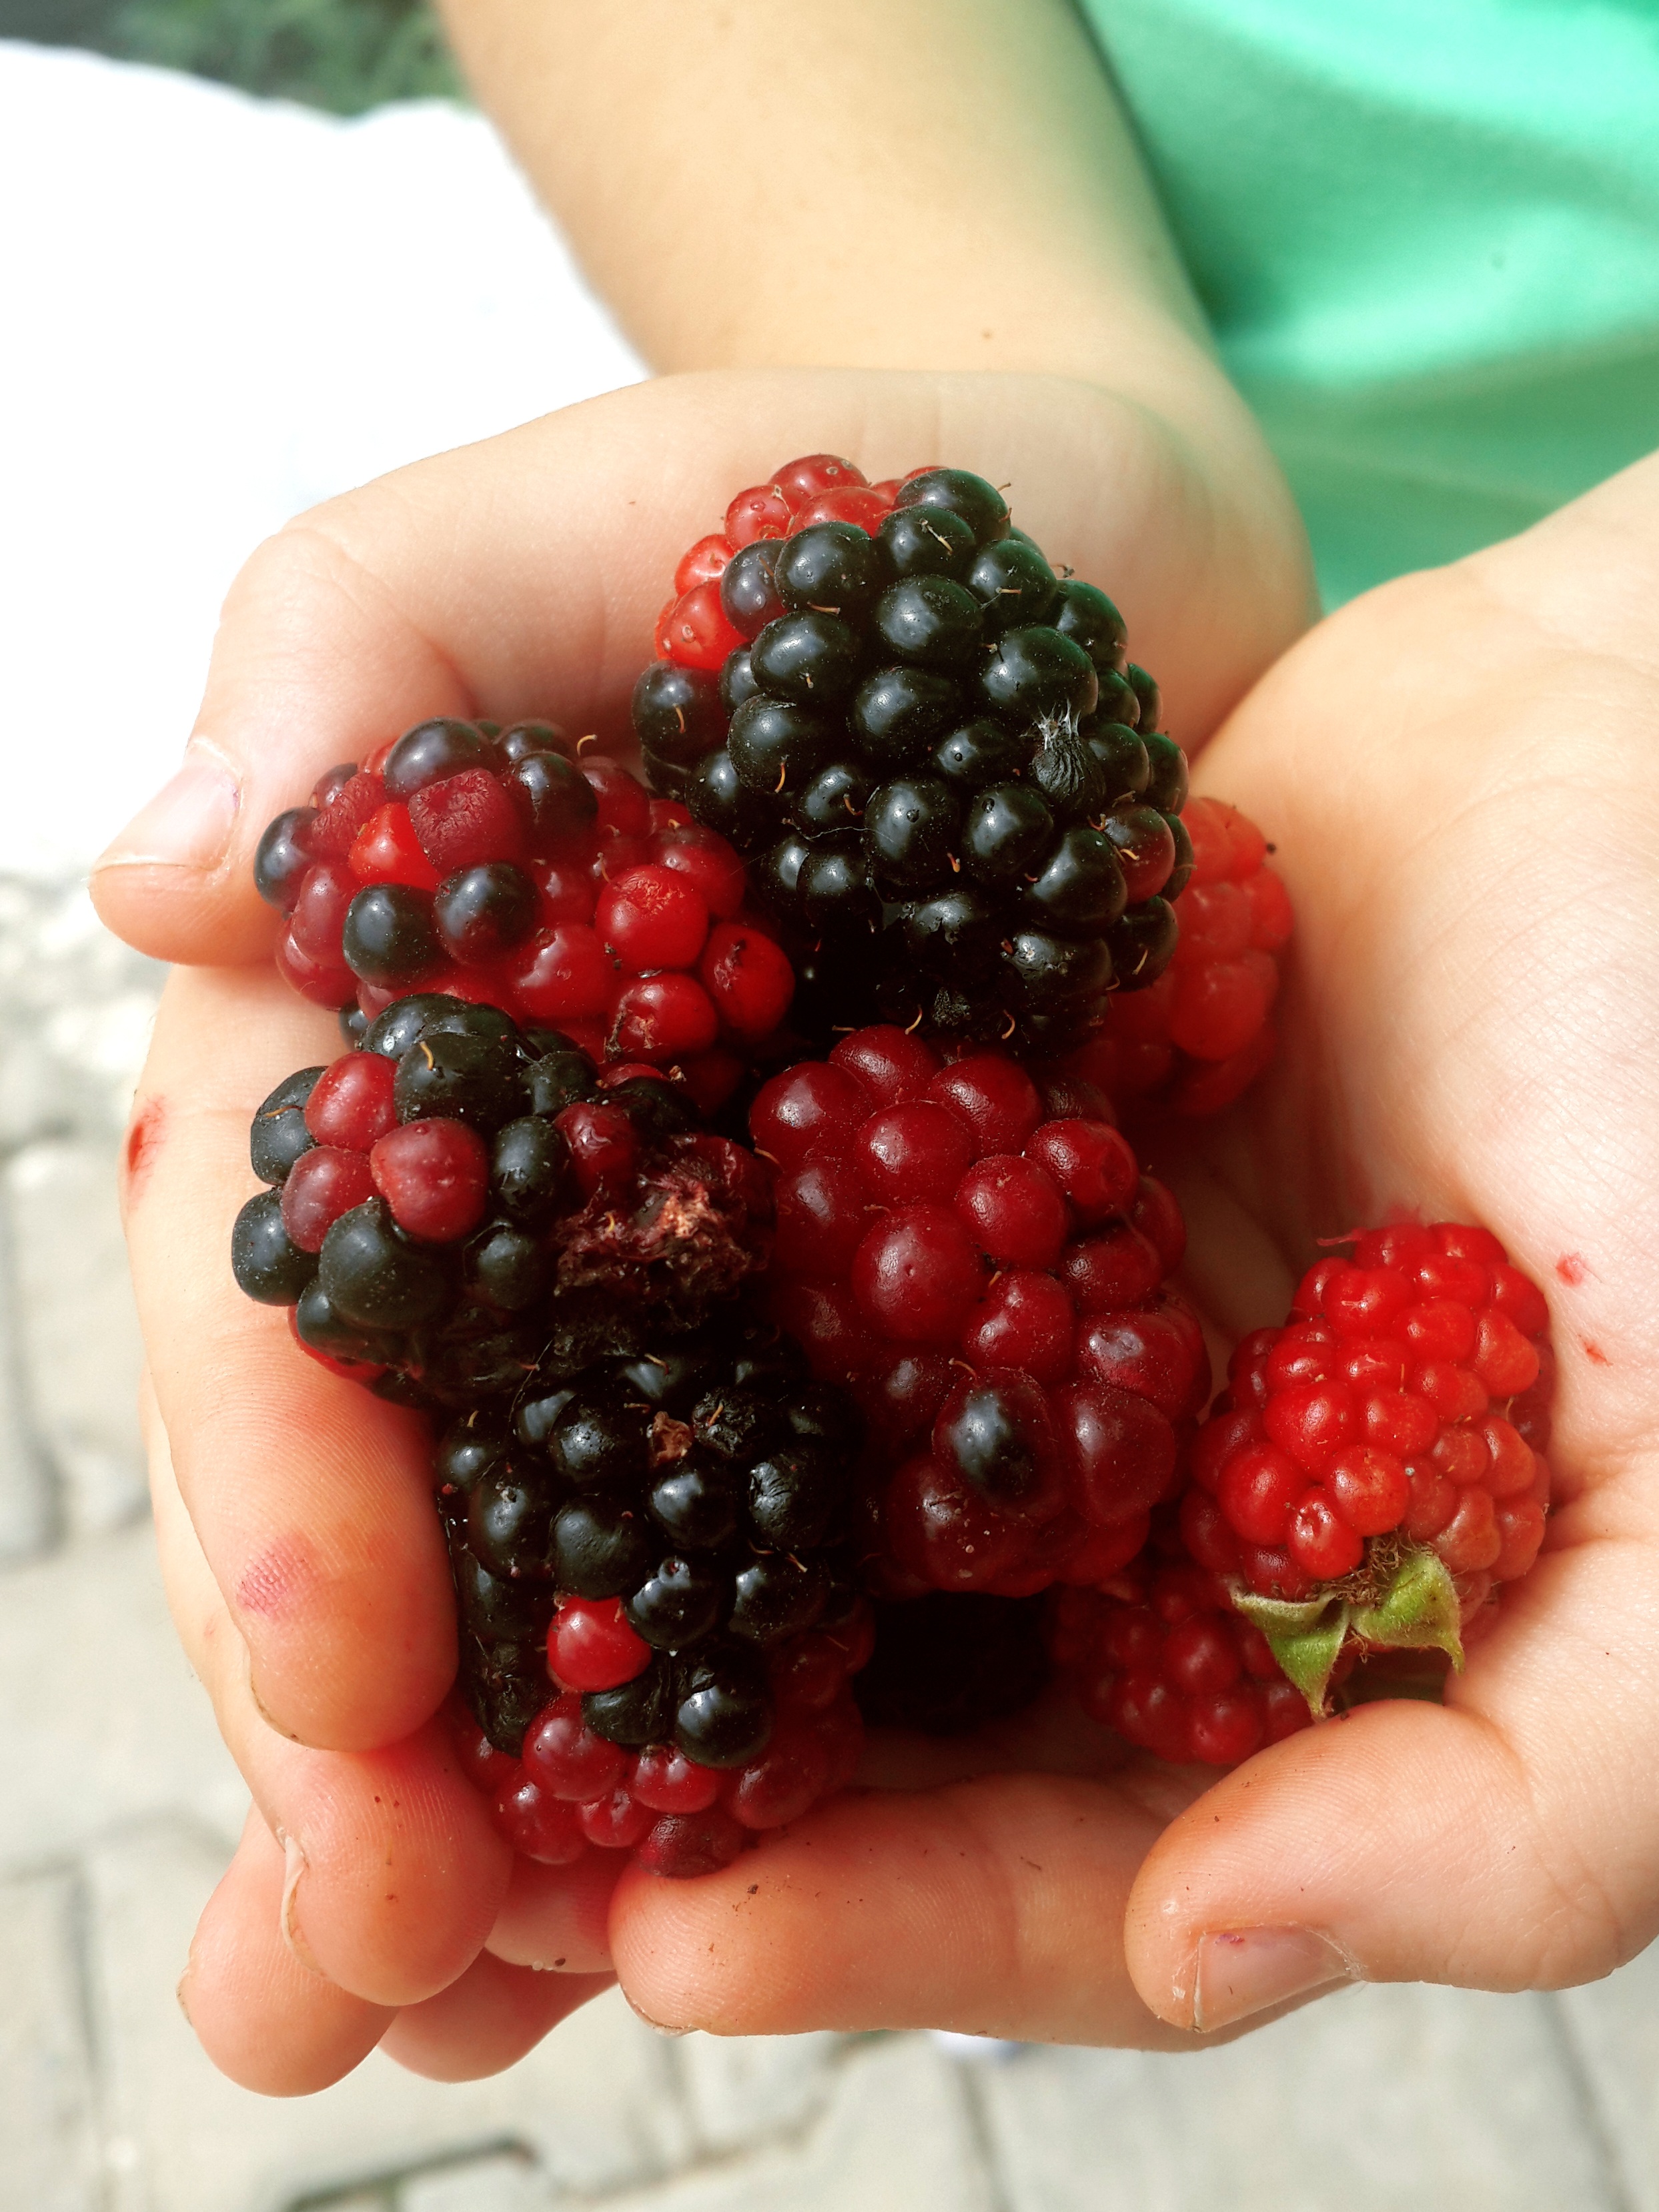
nature, plant, raspberry, fruit, berry, sweet, food, red, produce, peace, garden, blackberry, berries, turkey, organic, flowering plant, kusadasi, land plant, frutti di bosco, zante currant, boysenberry, loganberry